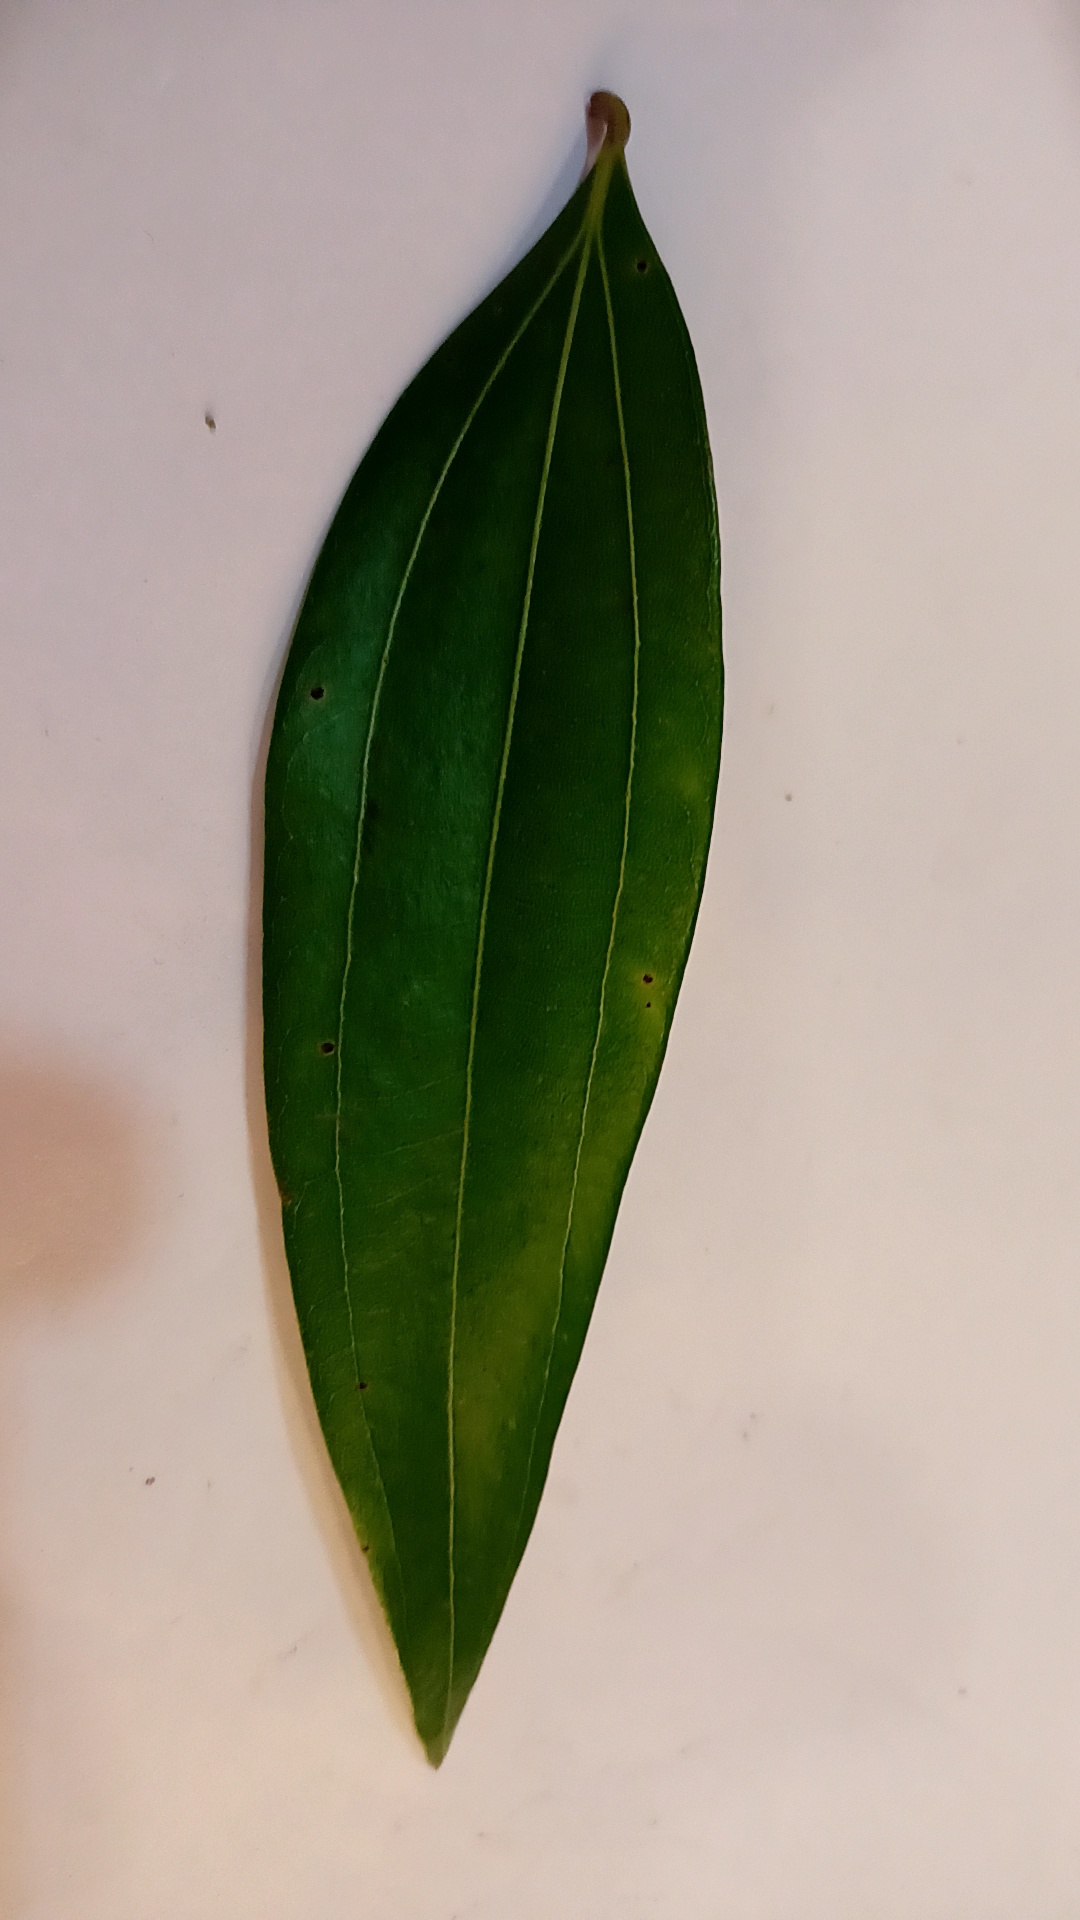
Label: Disease